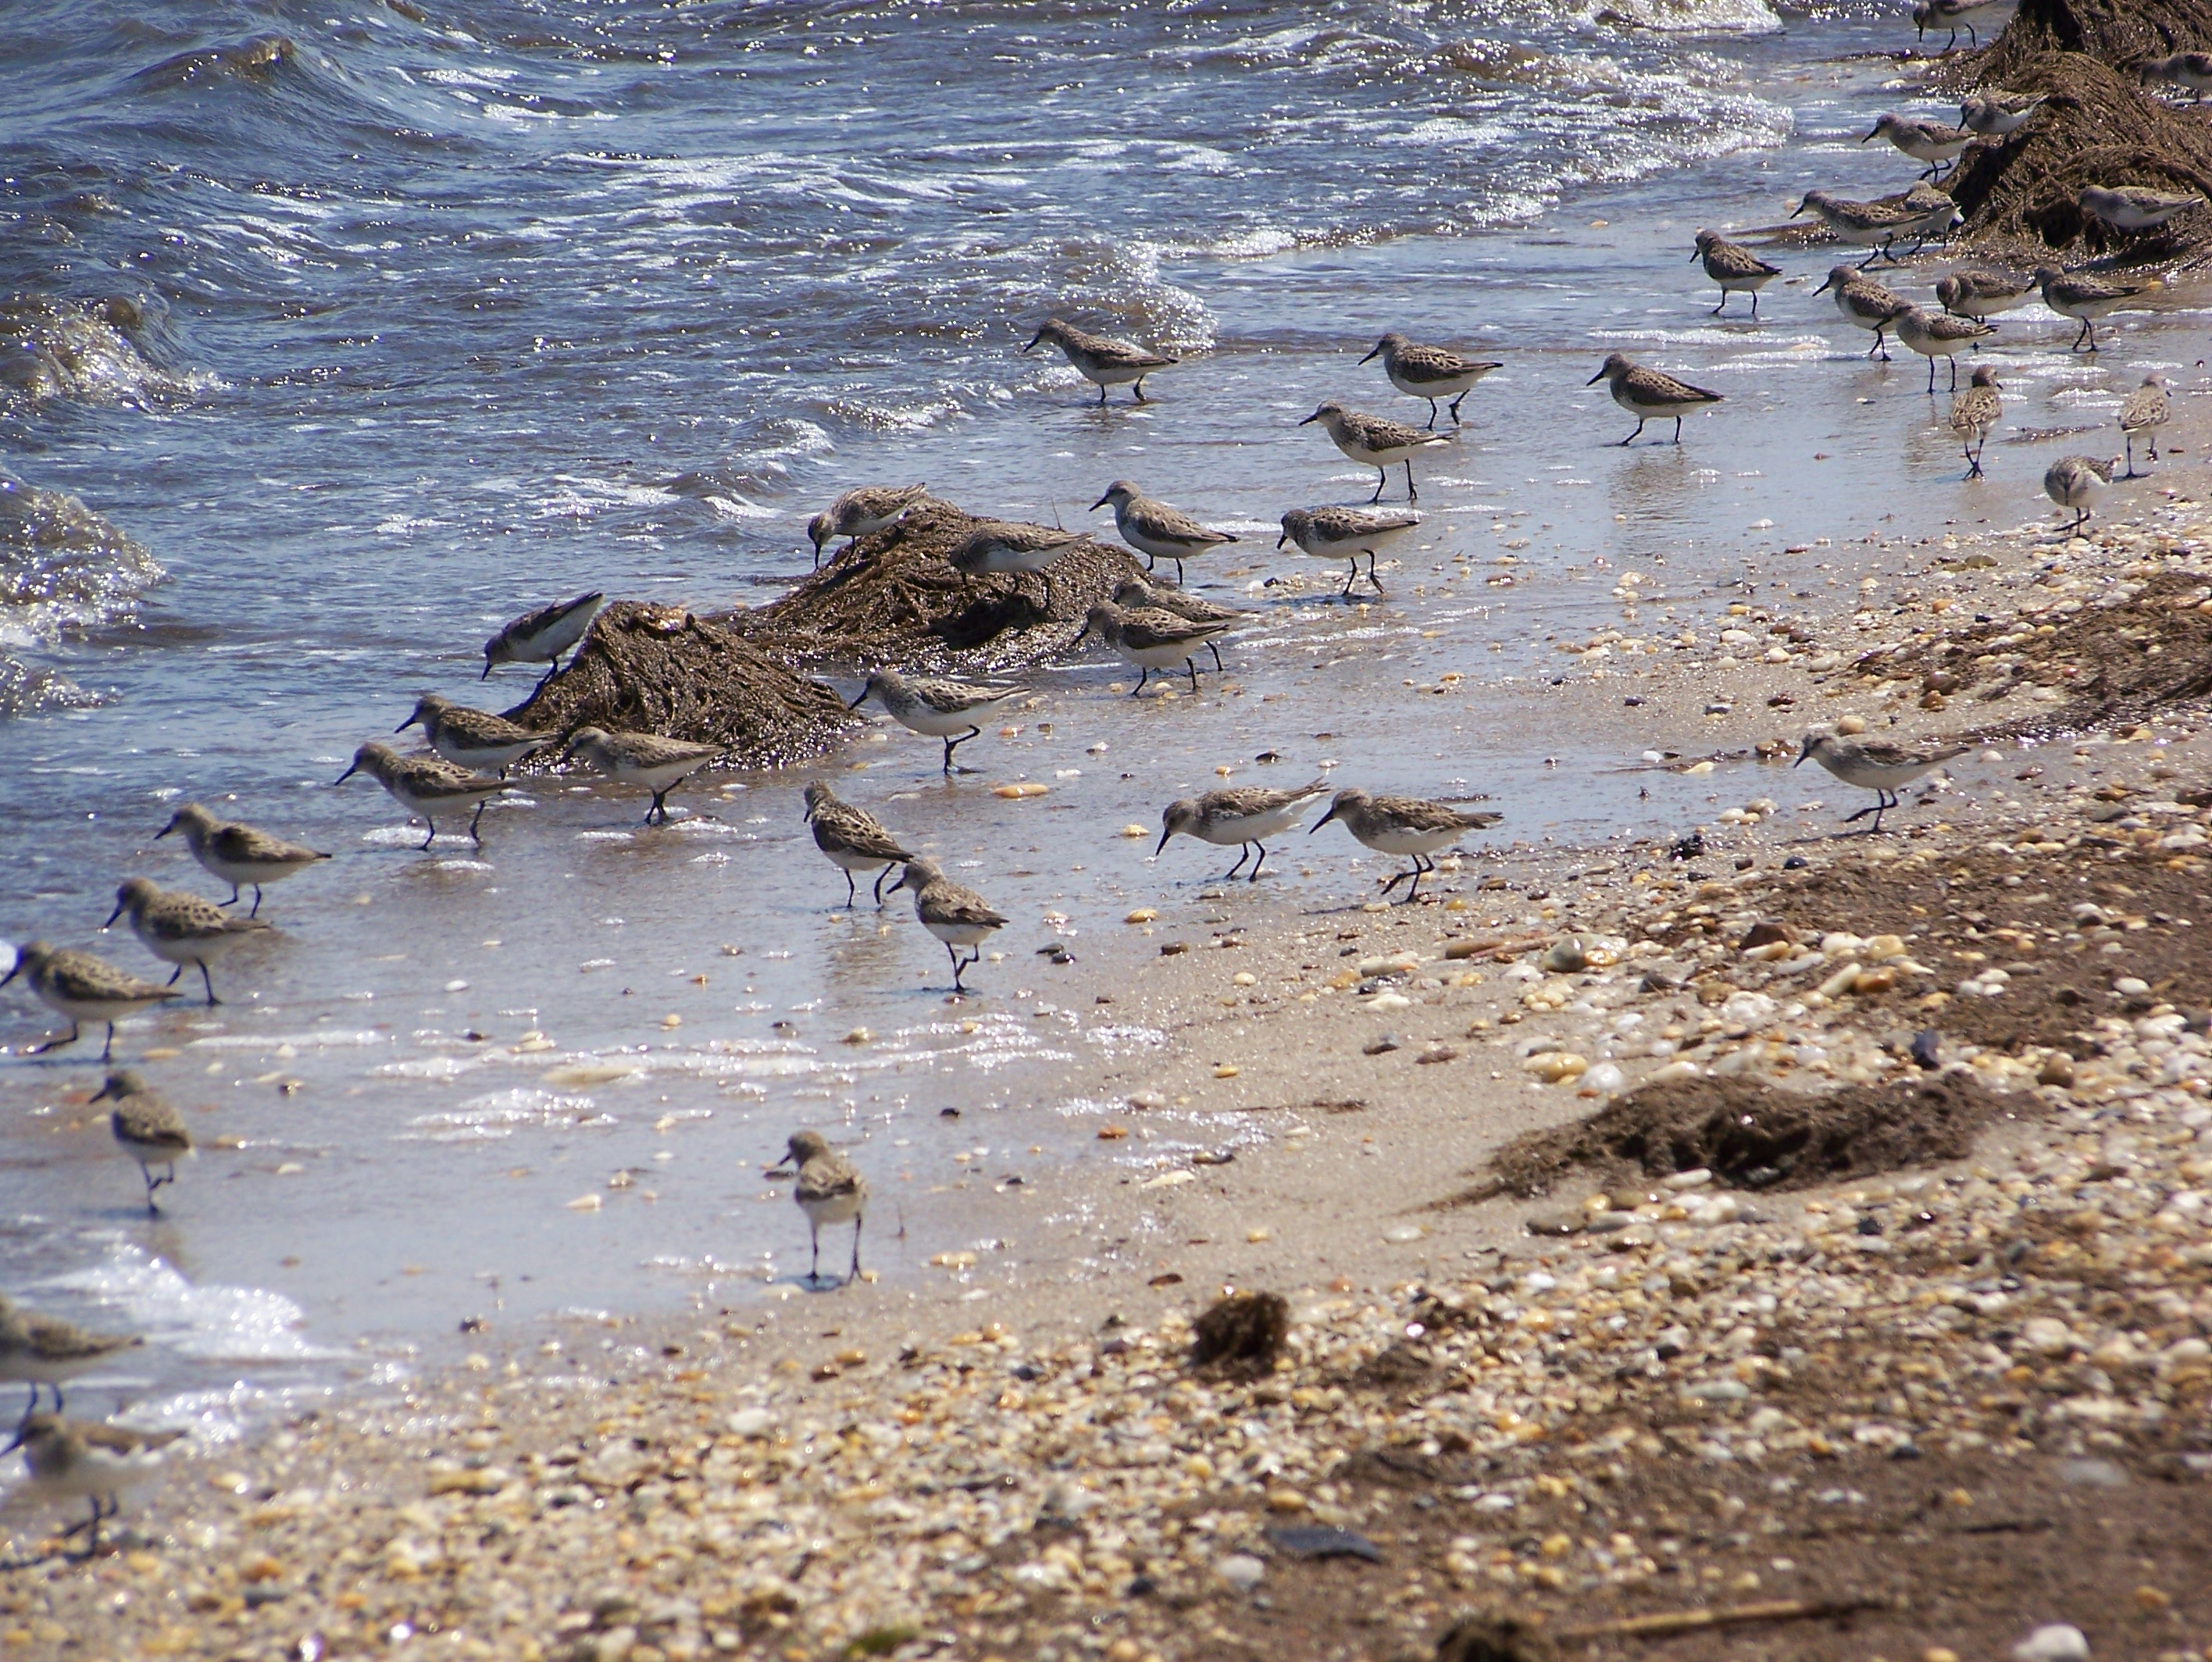
beach, sea, coast, water, nature, rock, ocean, shore, wave, river, wildlife, reflection, body of water, geology, wetland, sea birds, tide pool, mudflat